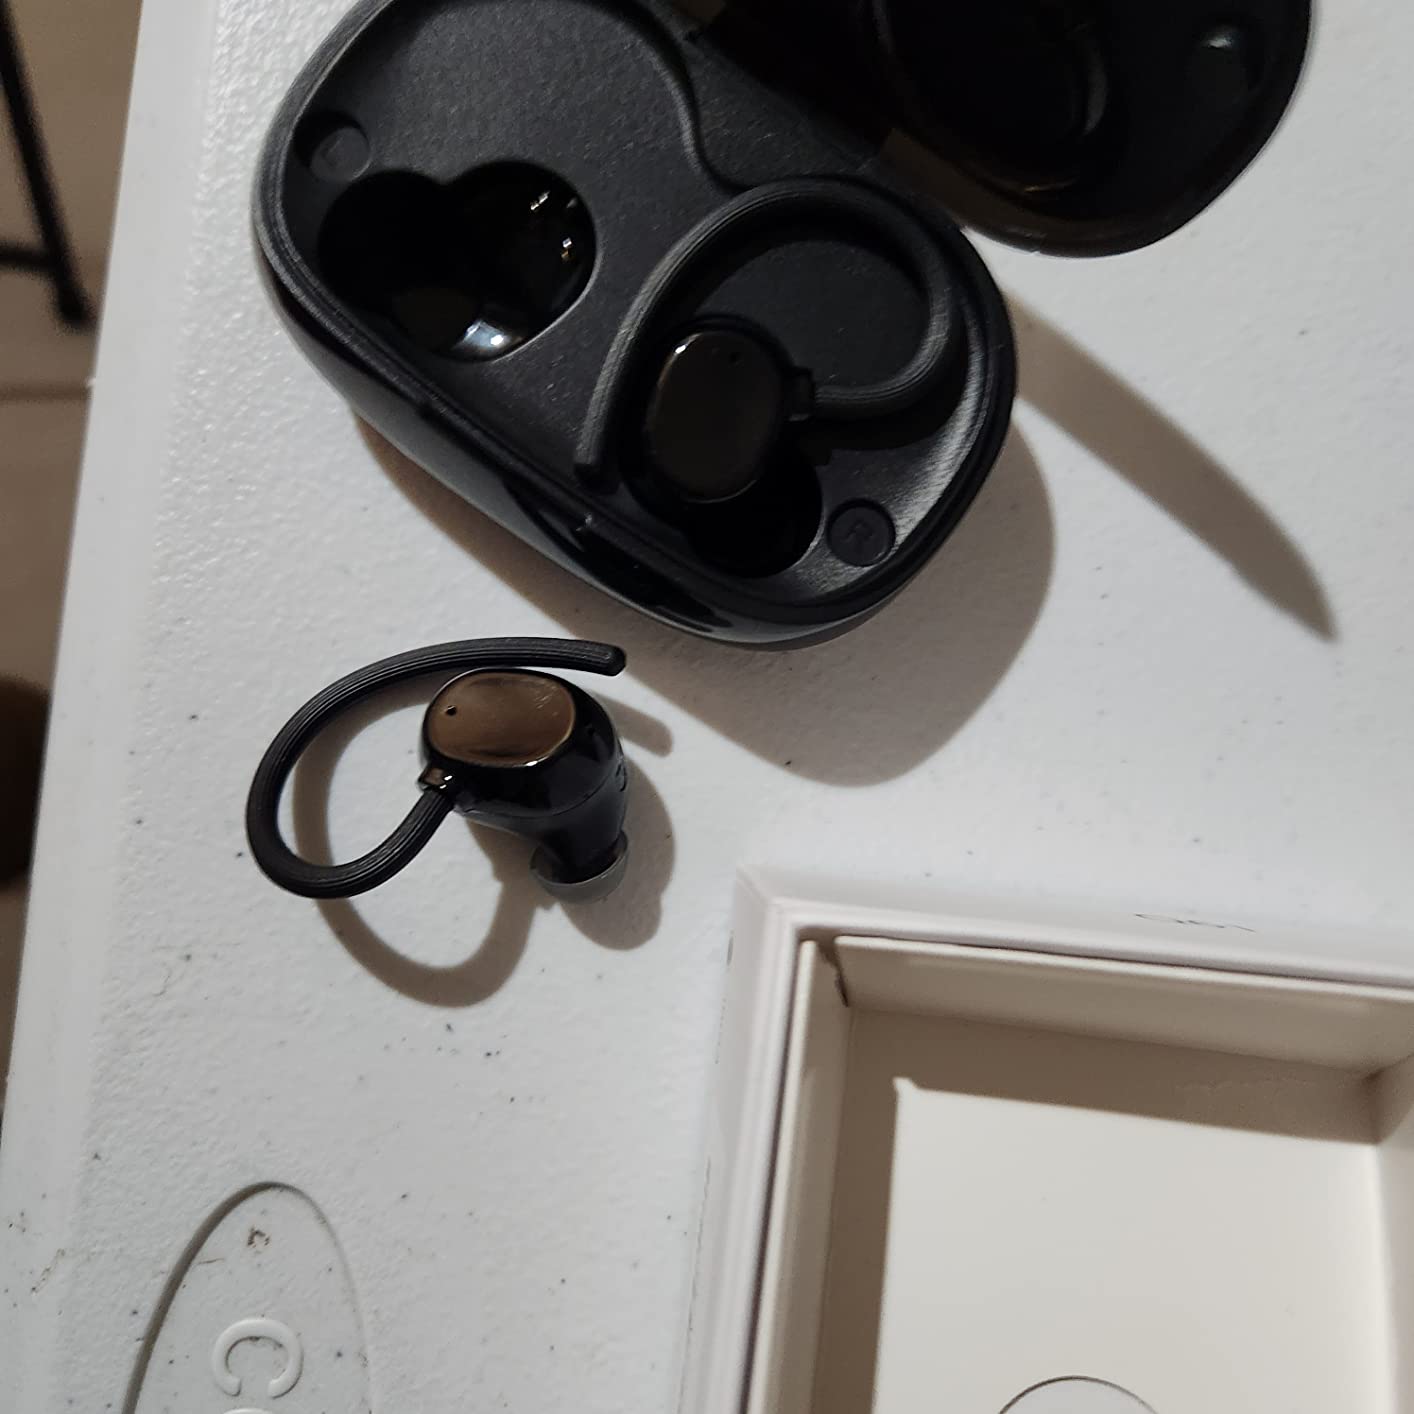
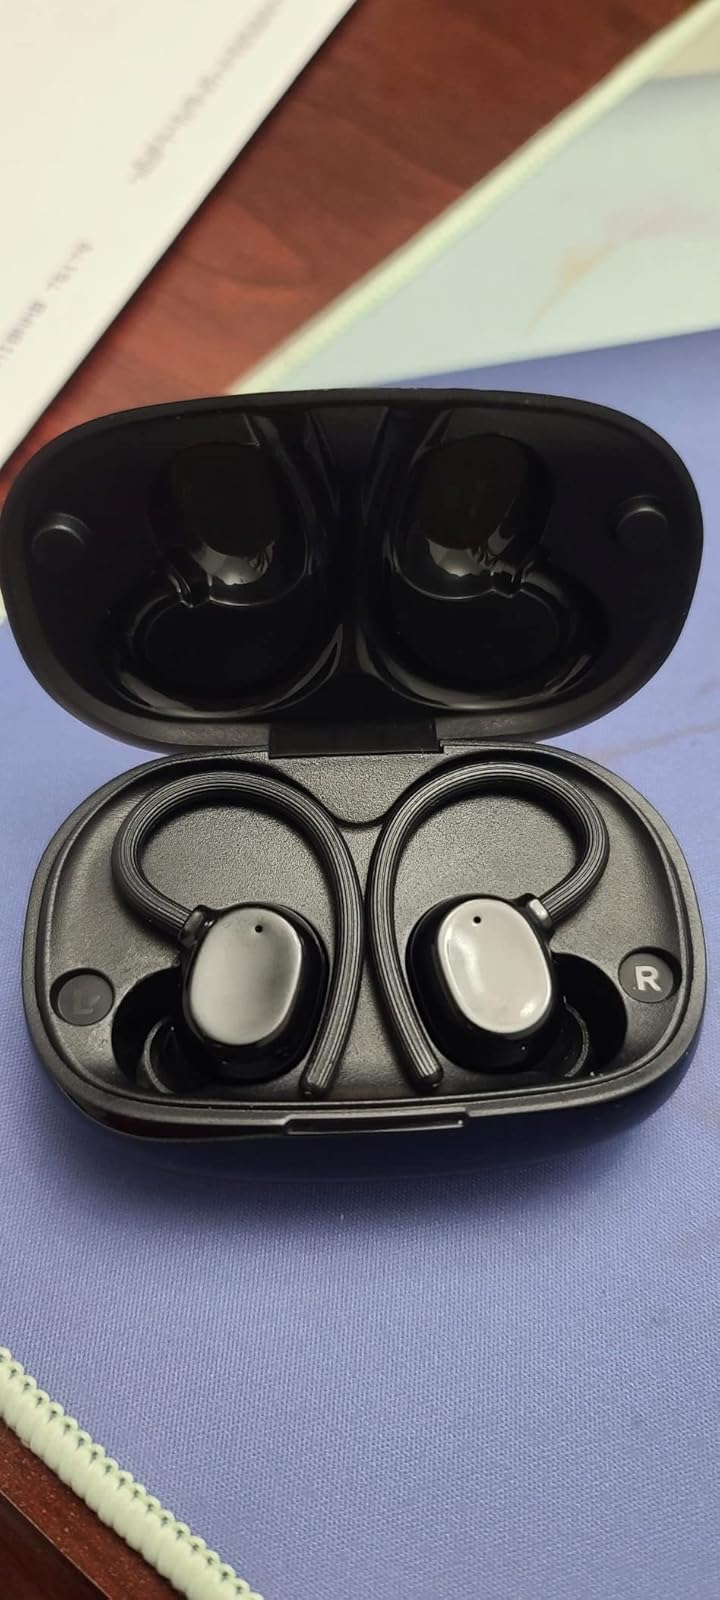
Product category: earbuds
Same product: yes